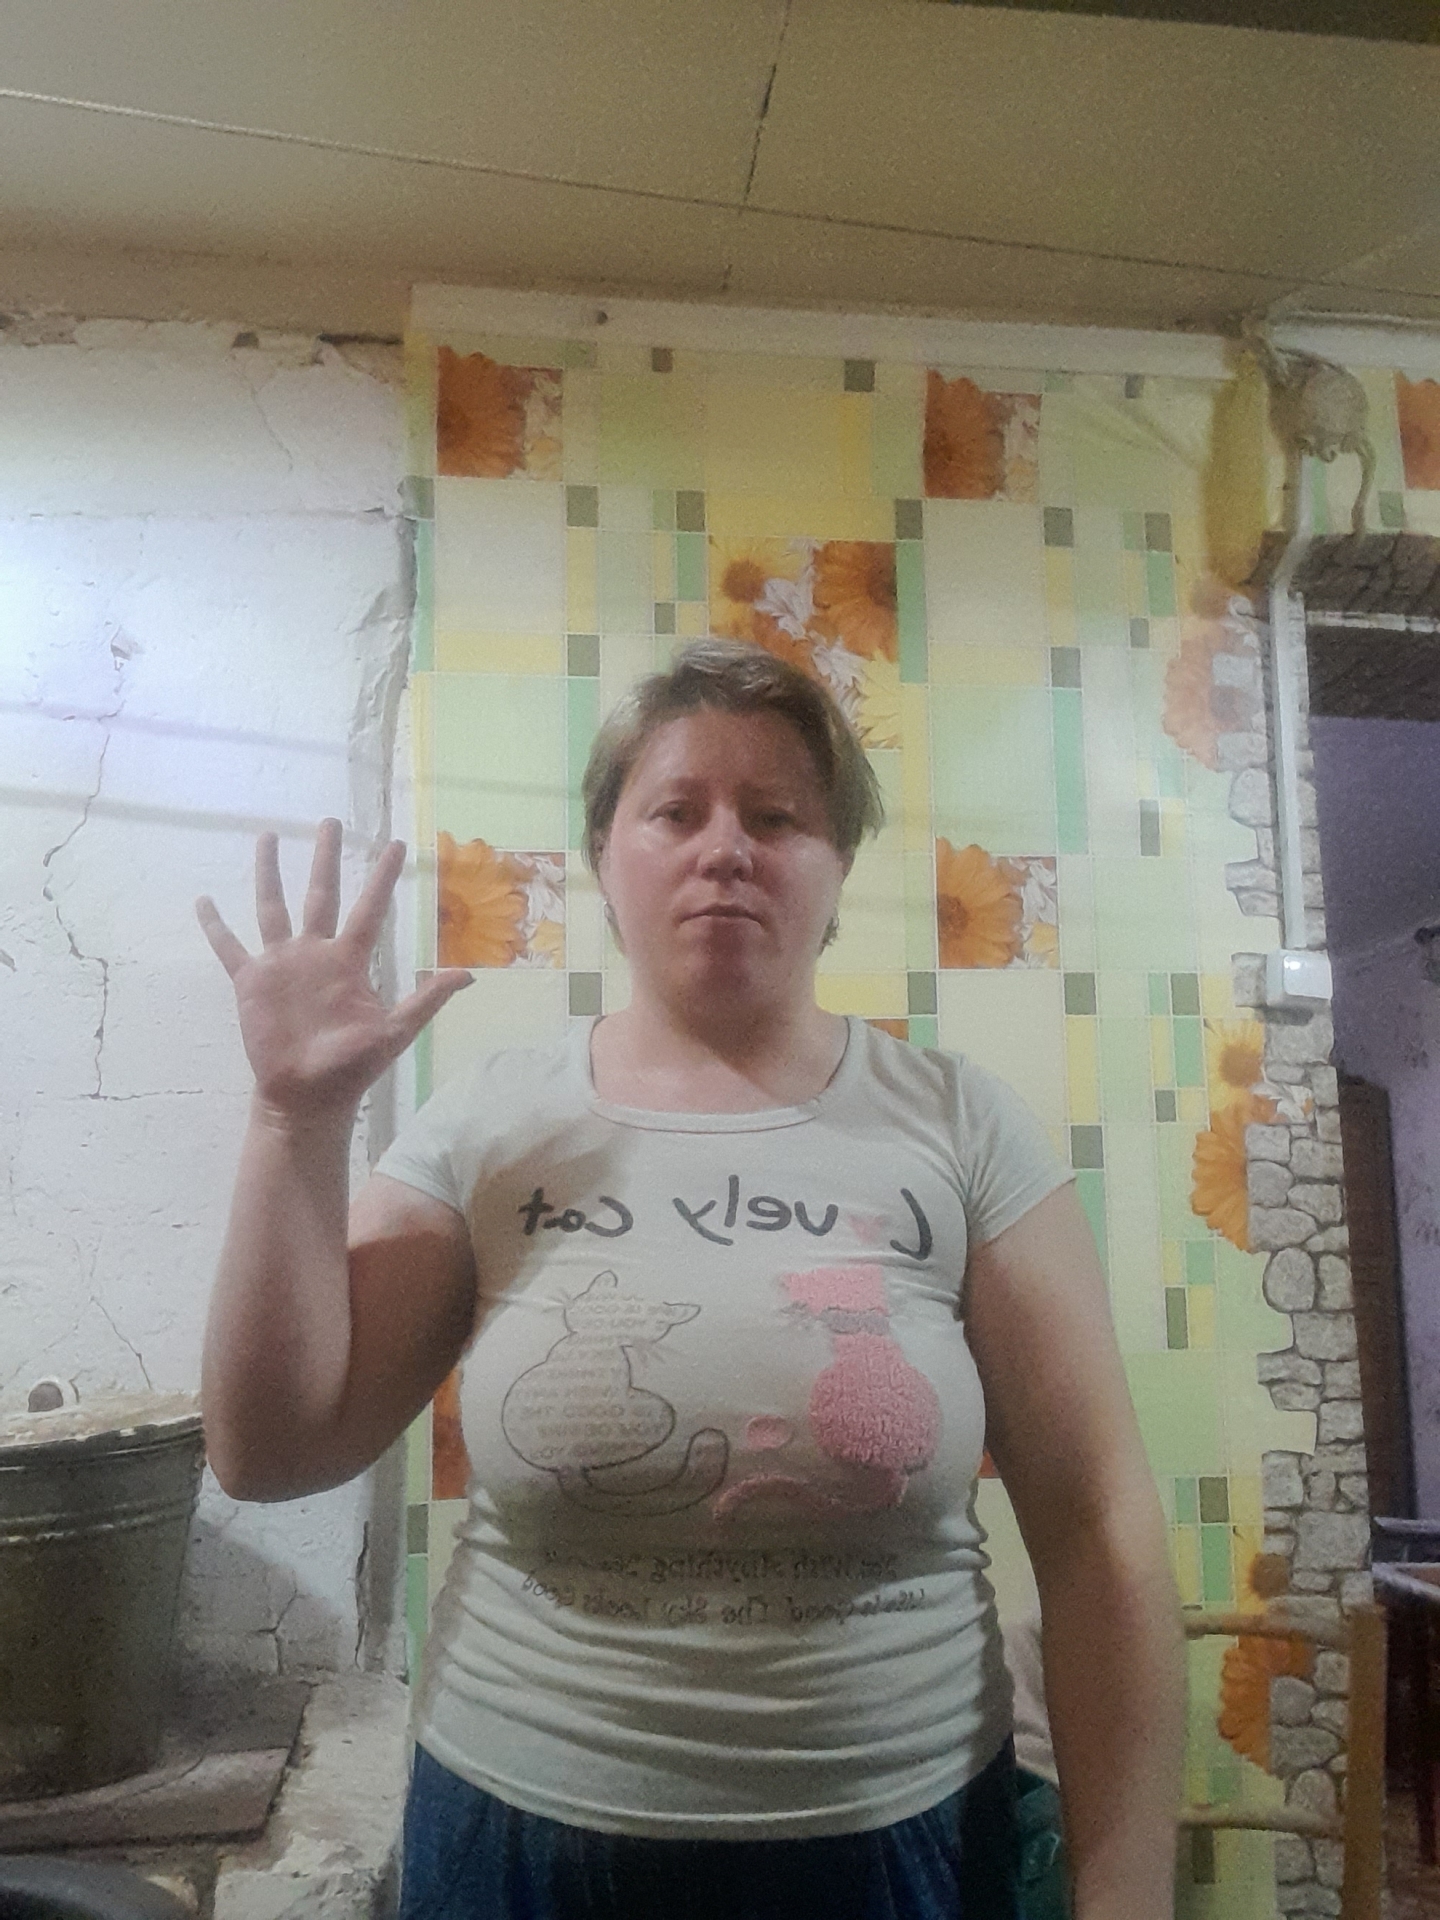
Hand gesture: palm